Amphictyonic league

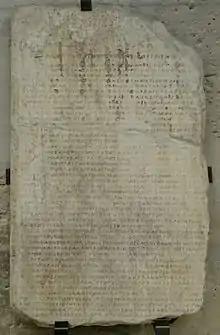
Amphictyonic law of Delphi (4th century BCE, marble, from Aegina, now in the Louvre)

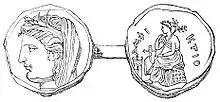
Silver stater from Delphi, 336 BCE, issued in the name of Amphictyonic Council of Delphi

The least obscure and longest lasting amphictyony was the Delphic Amphictyony that was organized to support the greater temples of Apollo and Demeter. Its council had religious authority and the power to pronounce punishments against offenders which ranged from fines to expulsion. They also had the ability to conduct sacred wars. The Amphictyonic League also set the rules of battle so as to protect sanctuaries and impose sentences on those who molested sanctuaries. All members were obliged to pledge themselves by an oath as reported by Aeschines.